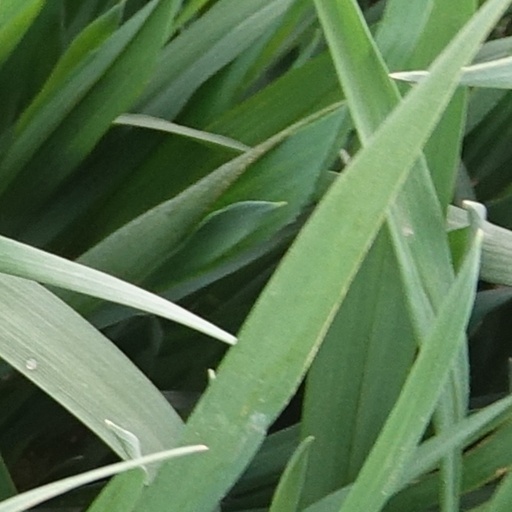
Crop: wheat